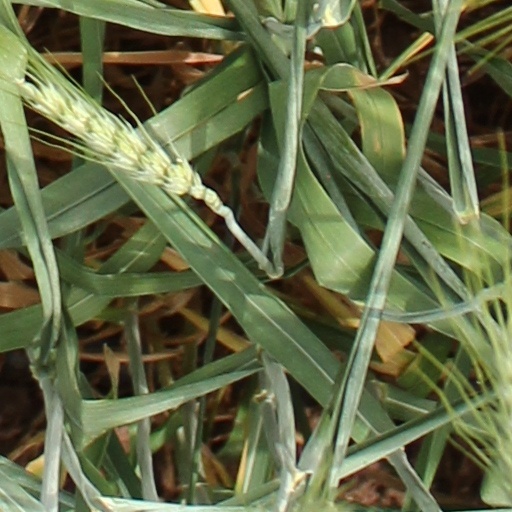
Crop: wheat